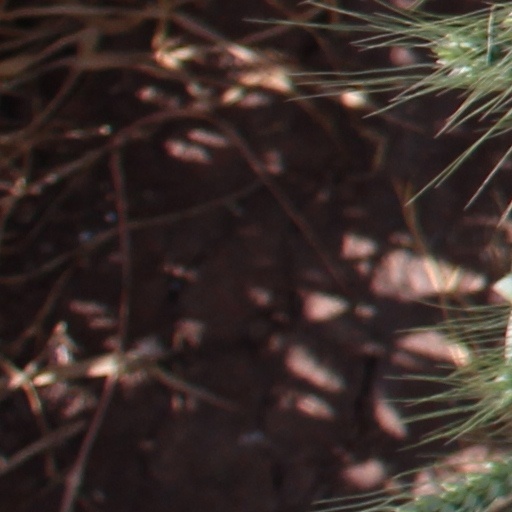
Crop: wheat